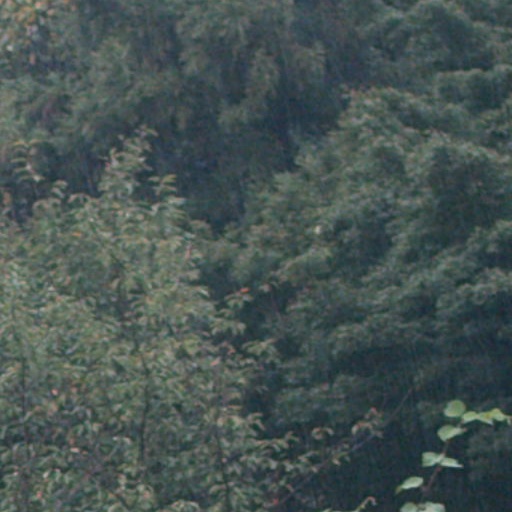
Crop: cassava